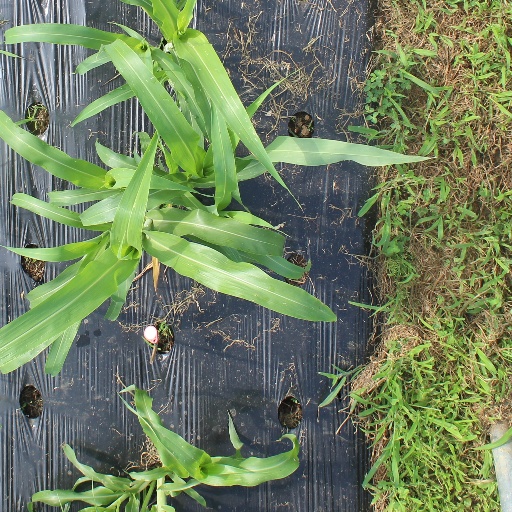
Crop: sorghum